Mary Magdalene

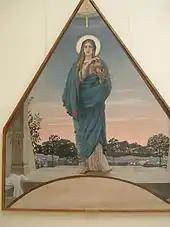
Icon of Saint Mary Magdalene depicted as one of the Myrrhbearers with the words "Christ is Risen" in Greek at the top, depicting her discovery of the empty tomb

Because of the legends saying that Mary Magdalene had been a prostitute, she became the patroness of "wayward women", and, in the eighteenth century, moral reformers established Magdalene asylums to help save women from prostitution. Edgar Saltus's historical fiction novel "Mary Magdalene: A Chronicle" (1891) depicts her as a heroine living in a castle at Magdala, who moves to Rome becoming the "toast of the tetrarchy", telling John the Baptist she will "drink pearls... sup on peacock's tongues". St Peter Julian Eymard calls her "the patroness and model of a life spent in the adoration and service of Jesus in the sacrament of His Love".